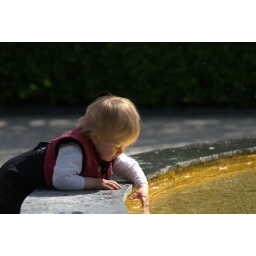
A little boy in traditional costume fascinated by the water in a small pond in Bergen, Norway.